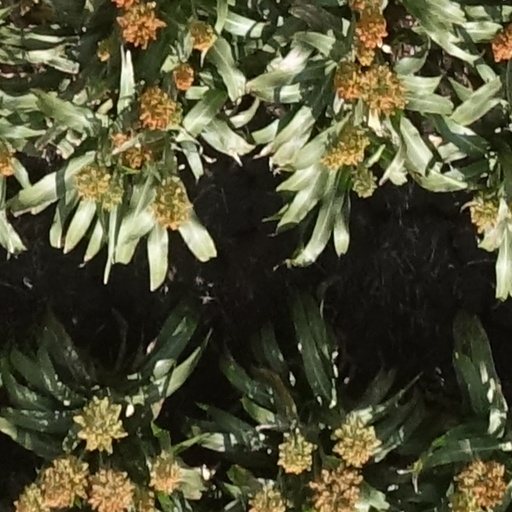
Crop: sorghum